LOCAD

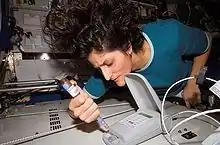
Suni Williams analyzes a surface sample with LOCAD-PTS aboard the ISS (March 31, 2007)

LOCAD-PTS was launched to the ISS on December 9, 2006, aboard Space Shuttle "Discovery" STS-116. Following a four-month period of storage aboard the ISS, the device was first used by Expedition 14/15 Flight Engineer Suni Williams on March 31, 2007, to analyze surfaces within "Unity". Since that time, LOCAD-PTS has been used extensively by the crews of Expedition 16–Expedition 18 to monitor microbial material throughout the ISS. The LOCAD Team has supported each operation of LOCAD-PTS aboard the ISS from consoles at the NASA Payload Operations and Integration Center (POIC) at NASA Marshall Space Flight Center. LOCAD-PTS will continue to be used aboard ISS through October 2009 by Expedition 20 astronauts Mike Barratt and Tim Kopra.